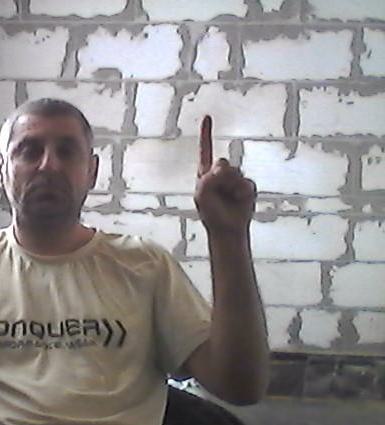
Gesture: one